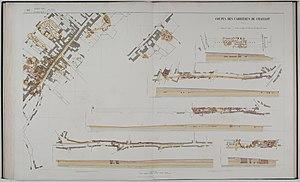
Les carrières du 16ᵉ arrondissement de Paris constituent un ensemble de petits réseaux de galeries souterraines.